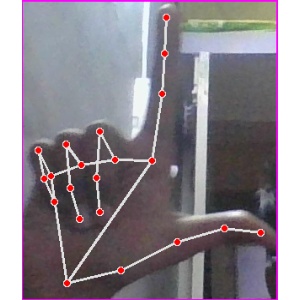
अक्षर: ल